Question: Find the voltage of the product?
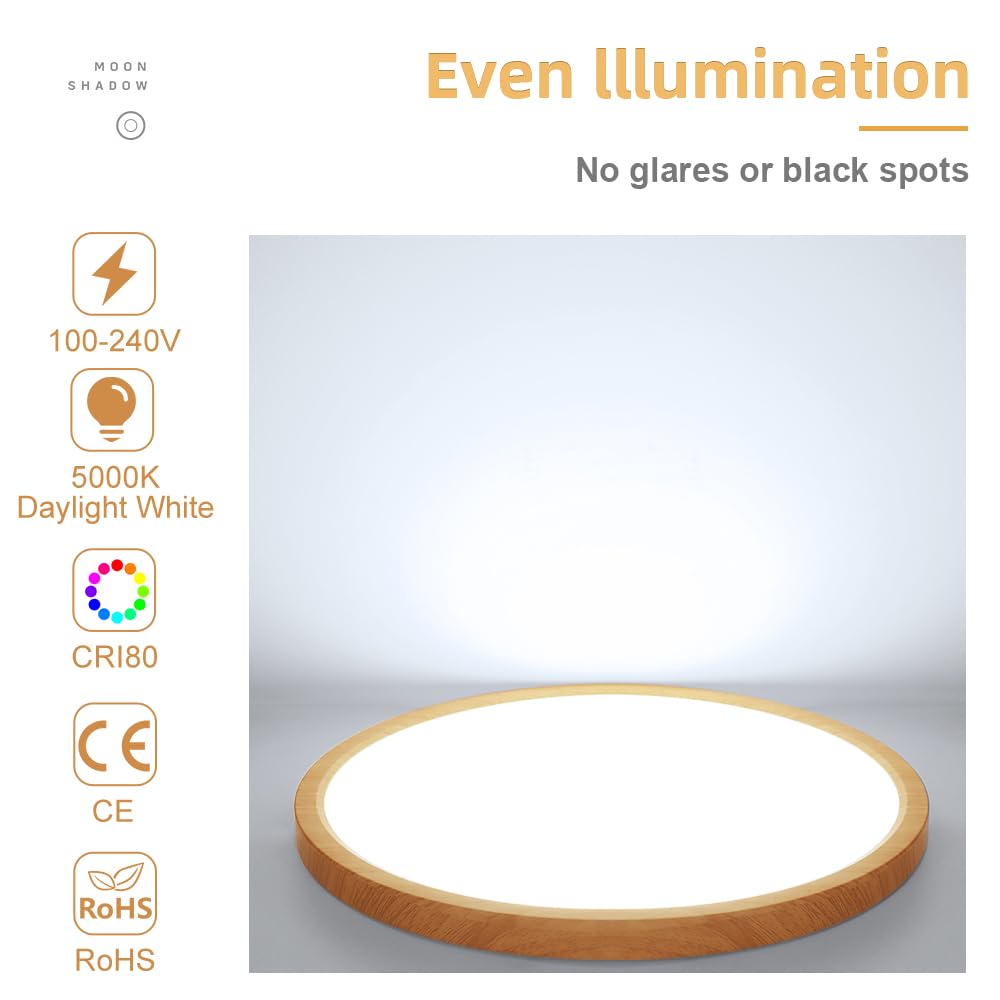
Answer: [100.0, 240.0] volt